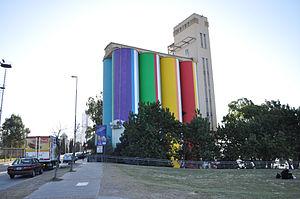
Le Musée d'art contemporain de Rosario est un musée situé dans la ville de Rosario en Argentine. Il dépend administrativement du Musée municipal des Beaux Arts Juan B. Castagnino. Il se trouve à l'intersection du boulevard Oroño et du fleuve Paraná dans ce qui reste d'un ancien réservoir à grains de l'ancienne zone portuaire de la ville appelée Silos Davis. L'édifice fut conçu par Ermete de Lorenzi, l'un des architectes de Rosario les plus importants du XXᵉ siècle.